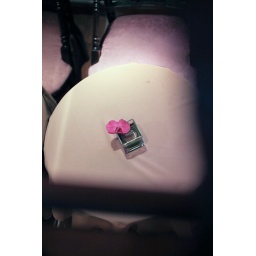
table in the first floor